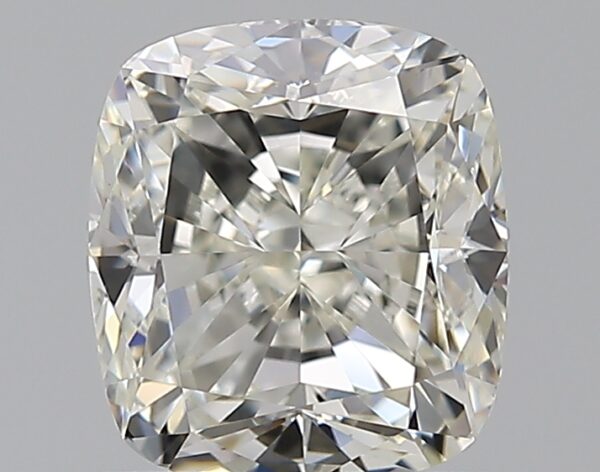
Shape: cushion
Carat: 1.51
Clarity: VVS1
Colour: J
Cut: VG
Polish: EX
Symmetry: EX
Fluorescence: F
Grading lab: GIA
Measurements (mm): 6.66 x 5.99 x 4.3